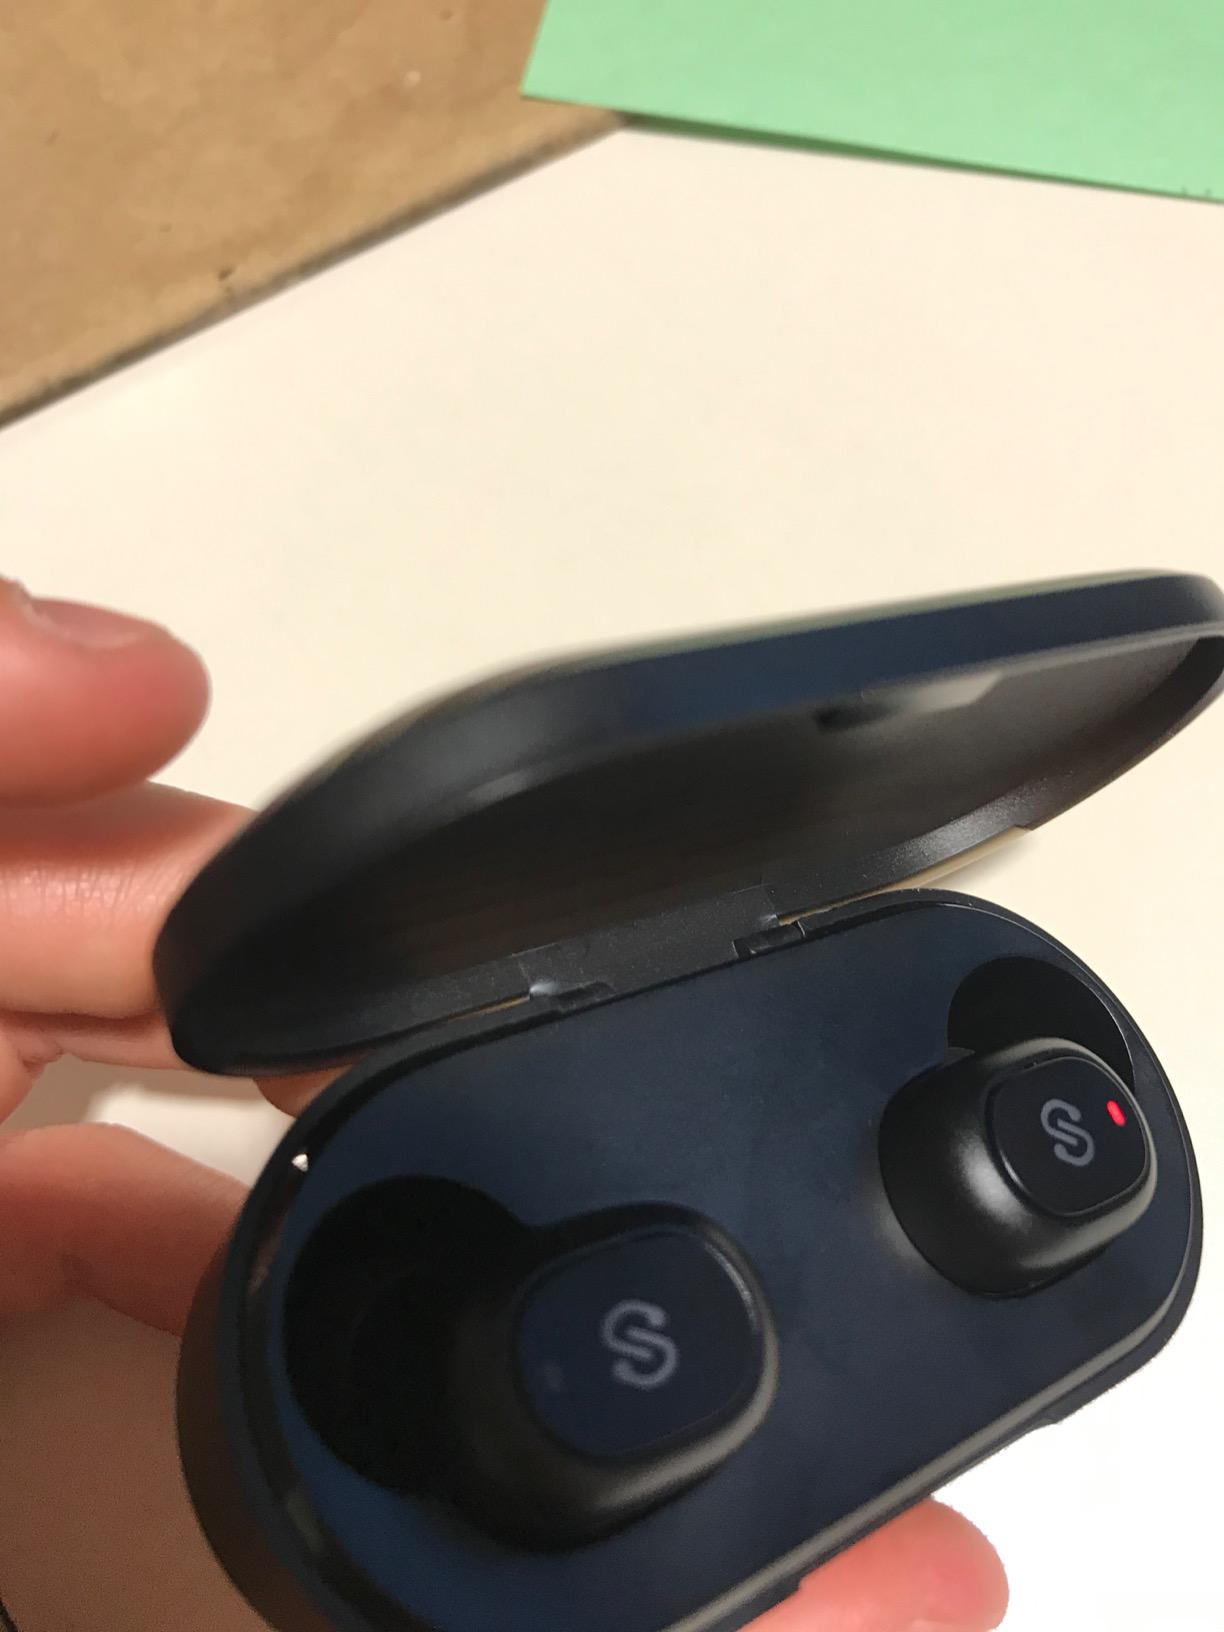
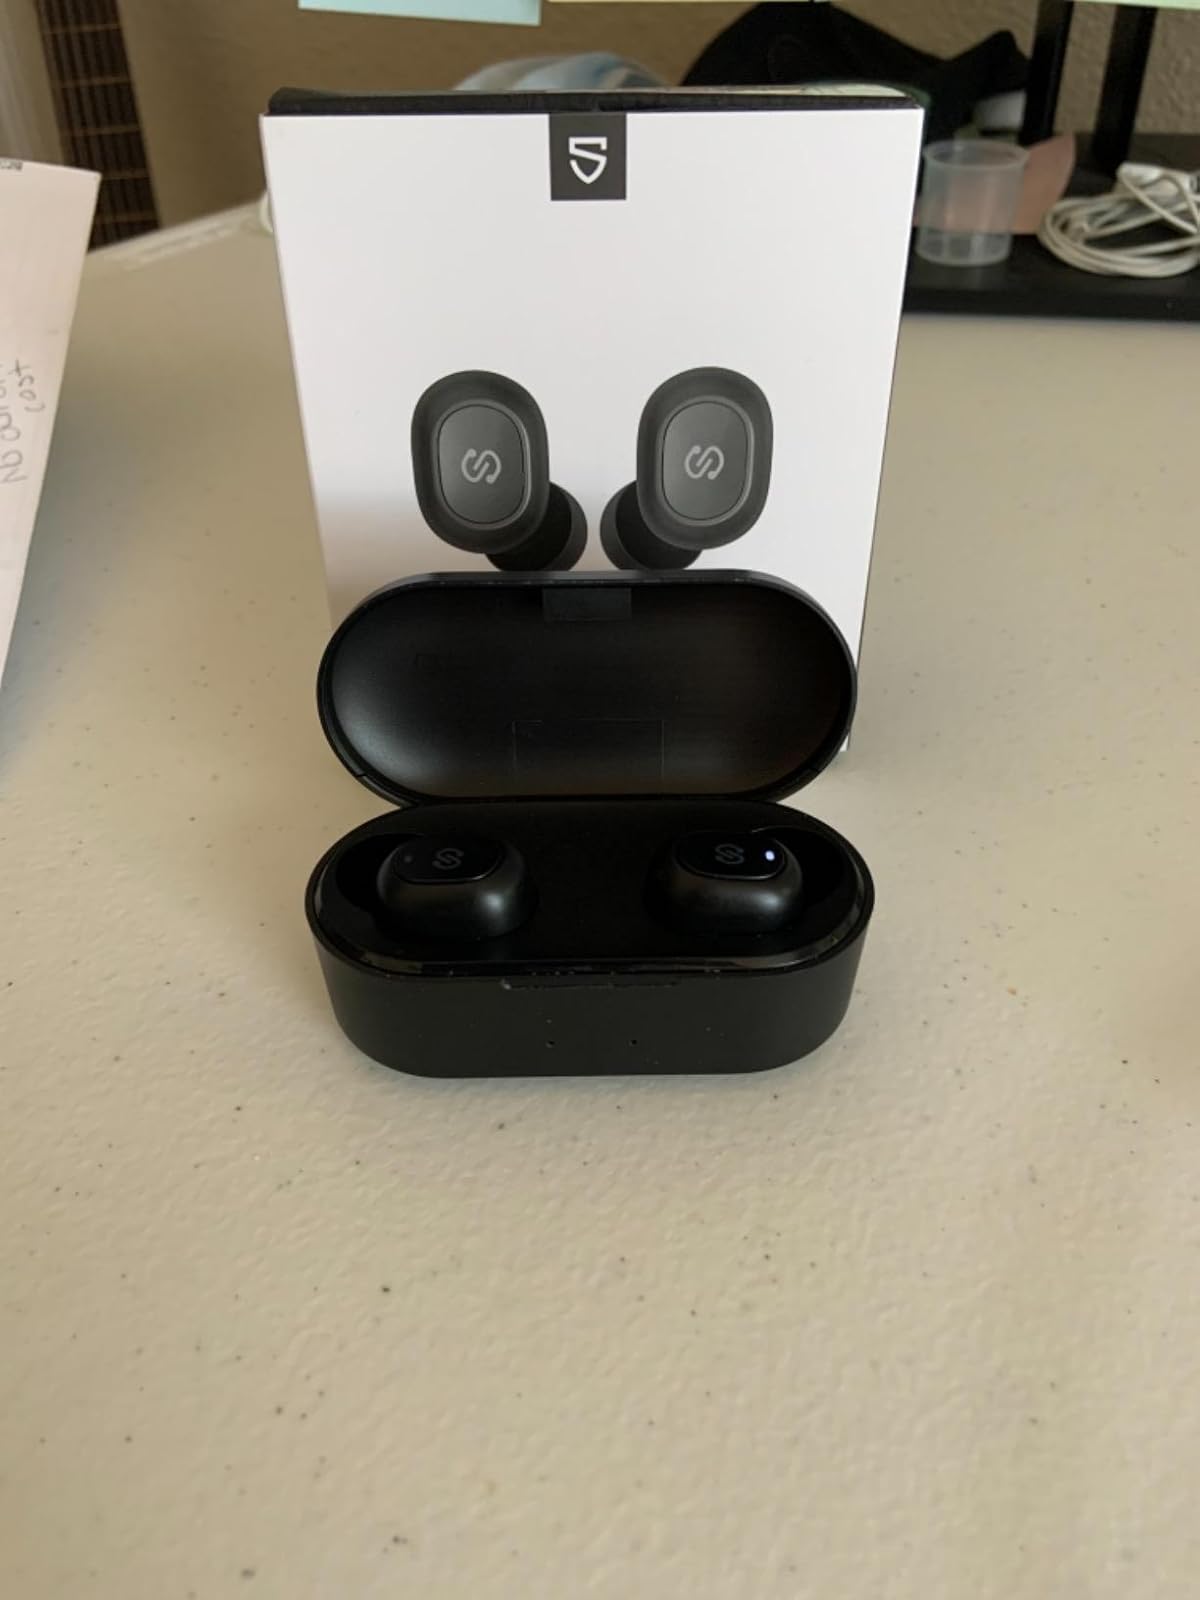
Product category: earbuds
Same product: yes